Anita Willets-Burnham

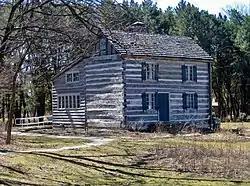
Willets-Burnham rehabilitated a c. 1837 log cabin for her home and studio

In the following decades, Willets-Burnham honed her craft. She was a member of many local arts organizations, including the Arts Club of Chicago. Her work was frequently exhibited at Art Institute shows, shown in 19 of the years between 1902 and 1927. In 1914, she discovered a c. 1820 log cabin in Winnetka, Illinois. She purchased it three years later and used it as her family's home and studio. In 1915, she exhibited her works at the Panama–Pacific International Exposition in San Francisco, where she was awarded three prizes for her water colors. In 1921, Willets-Burnham embarked on a "world tour", visiting France, Spain, Belgium, England, and North Africa. While in Paris, she studied with Cecilia Beaux. In 1928, she left for a second such tour, visiting Japan, Siam, Korea, China, India, Egypt, Palestine, Spain, England, Germany, Greece, Cyprus, Belgium, Morocco, Switzerland, and the East Indies. Upon her return, she taught at the Art Institute and continued to expand her professional affiliations.